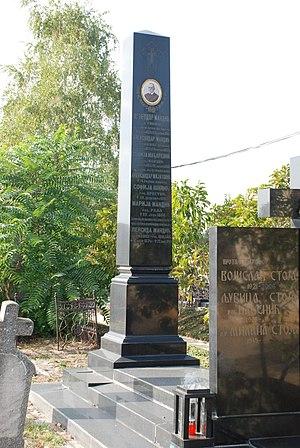
Le cimetière d'Almaš est un cimetière orthodoxe situé à Novi Sad, la capitale de la province autonome de Voïvodine, en Serbie. En raison de sa valeur patrimoniale, il est inscrit sur la liste des entités spatiales historico-culturelles de grande importance de la République de Serbie ; 30 tombes de personnalités historiques, culturelles et autres sont plus particulièrement inscrites sur la liste des monuments culturels protégés.